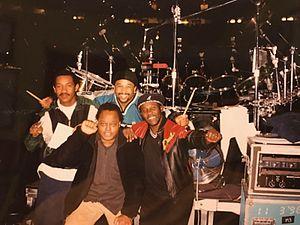
Paul Douglas est un batteur et percussionniste jamaïcain, lauréat d'un Grammy Award en 2004. Sa carrière en tant qu’un des batteurs de reggae les plus enregistrés s’étend sur plus de cinq décennies. Le journaliste de musique et historien du reggae David Katz a écrit, « Paul Douglas, batteur sur lequel on peut compter, a joué sur d’innombrables hits de reggae. »
Toots and the Maytals, initialement appelé The Maytals, est un groupe vocal de ska, rocksteady et de reggae, parmi les plus connus. The Maytals se sont formés au début des années 1960 et ont été une figure importante dans la popularisation de la musique reggae. Leur son est une combinaison unique et originale de musique gospel, ska, soul, reggae et de rock.
LeRoi Moore était un saxophoniste américain, connu comme membre fondateur du Dave Matthews Band. Il est mort le 19 août 2008, des suites d'un accident de quad survenu le 30 juin 2008.
Frederick Nathaniel « Toots » Hibbert, né le 8 décembre 1942 à May Pen en Jamaïque, est un chanteur de reggae et de ska. On lui doit l'invention de la définition du genre musical mondialement popularisé par la suite avec sa chanson Do the Reggay en 1967. il est par ailleurs le chanteur du groupe Toots and the Maytals qu'il a fondé avec Jerry Mathia' et Raleigh Gordon.
Carter Beauford. Il est connu pour sa capacité à mixer ensemble une grande variétés de percussions et de styles, ainsi que pour sa technique de jeu à la main, où sa main gauche mène au charleston et à la ride sur une batterie de droitier.
Dave Matthews Band, également connu sous le sigle DMB, est un groupe de folk rock américain, originaire de Charlottesville, en Virginie. Le groupe est formé en 1991. Entre 1998 et 2007, le claviériste Butch Taylor a accompagné le groupe dans pratiquement tous ses spectacles, mais n'a jamais été considéré comme un membre officiel. Il se sépare du groupe le 27 mai 2008, soit trois jours avant le début de sa tournée annuelle à travers les États-Unis. Le trompettiste Rashawn Ross accompagne le DMB en tournée depuis 2005. Beauford, Moore, Tinsley et Taylor sont aussi chanteurs. LeRoi Moore est décédé des suites d'un accident le 19 août 2008.